Alexander F. Harmer

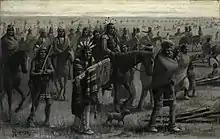
"Indians Migrating", in the Smithsonian Museum of American Art

Several permanent museum collections contain Harmer's work, including the Smithsonian Museum of American Art, the Blanton Museum of Art, and the Crocker Art Museum.